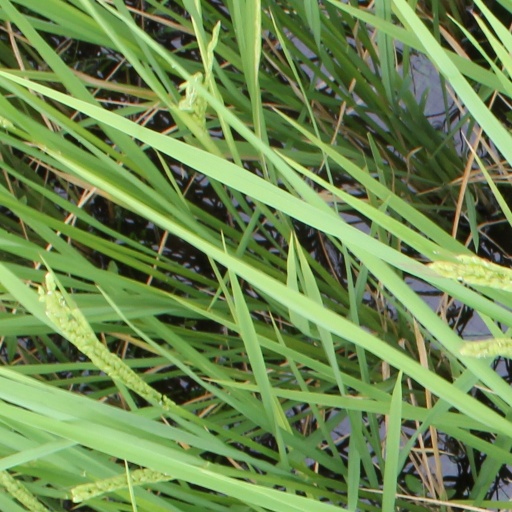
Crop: rice